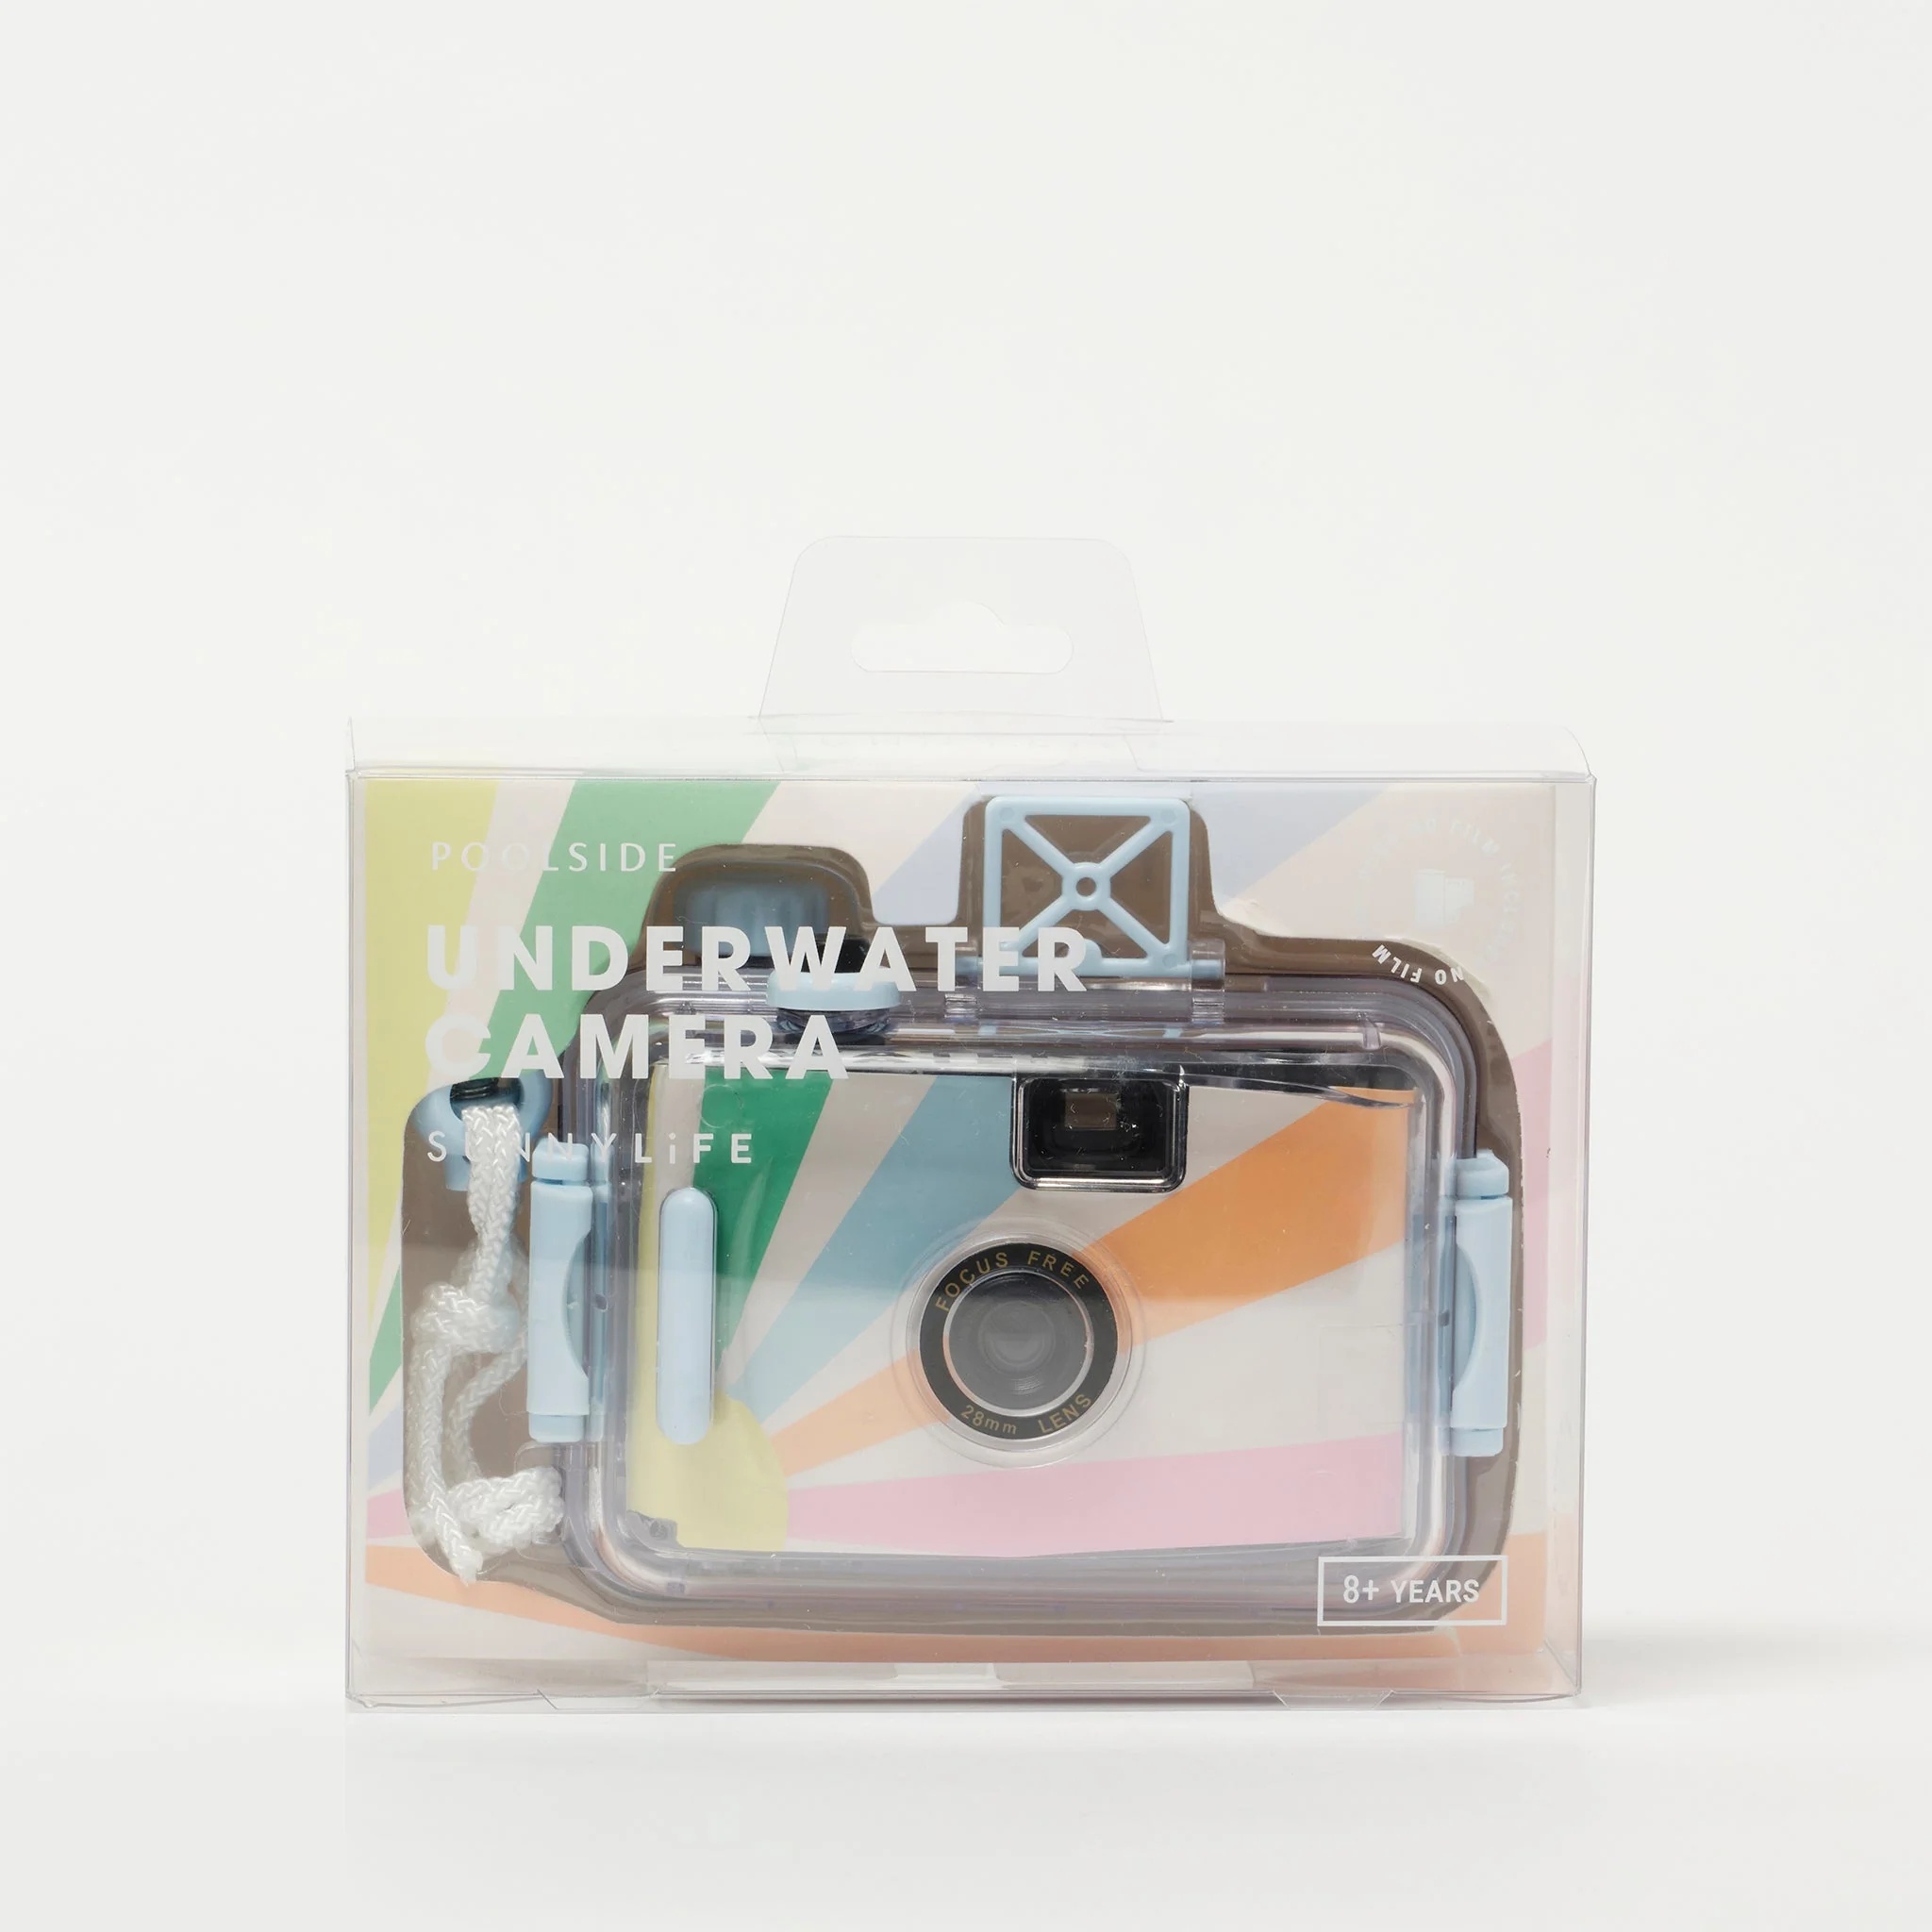
Underwater Camera Pastel Gelato
Don't miss a single happy snap with SUNNYLiFE's Pool Side Underwater Camera. Simply point and click to create memories that live on forever with this easy-to-use, vintage-inspired 35mm film camera. With a detachable waterproof casing, you can go for a dip and snap those bright blue underwater moments, or get a grainy aesthetic for your regular, everyday pictures. No matter the destination, never let an idyllic summer moment pass you by with the sweet, Pastel Gelato Underwater Camera by your side! Description: Retro waterproof film camera. Requires 35mm roll negative film (not included). Detachable waterproof casing. Focus free. Easy film loading. L 12 W 5 H 10 cm | L 4.72 W 1.97 H 3.94 in
Brand: Sunny Life
Category: Cameras & Optics > Cameras > Film Cameras